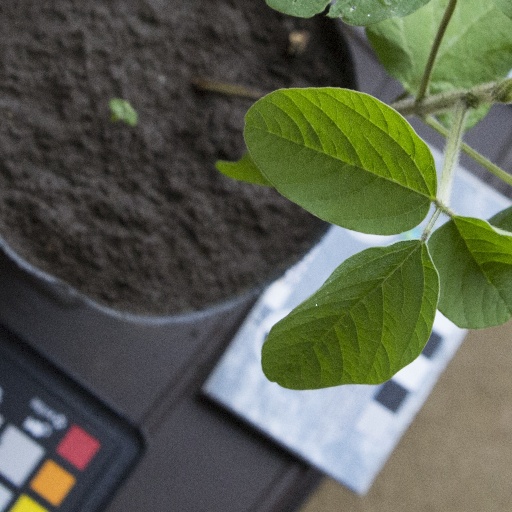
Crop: soybean